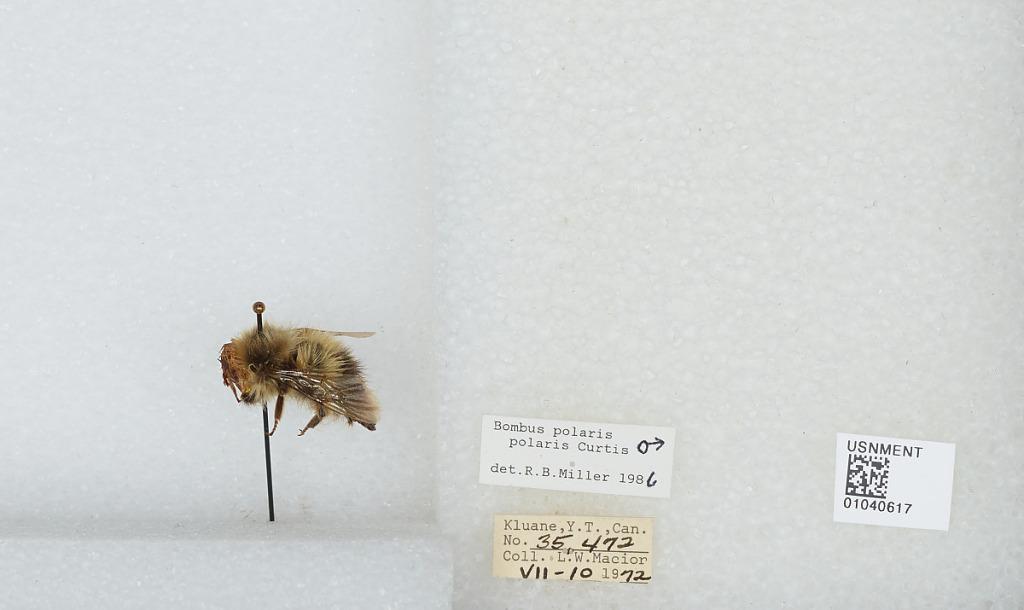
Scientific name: Bombus (Alpinobombus) polaris Curtis
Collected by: L. Macior
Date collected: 1972-7-10
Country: Canada
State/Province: Yukon Territory
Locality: Kluane
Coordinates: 60.75, -139.5
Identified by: Miller, R. B.